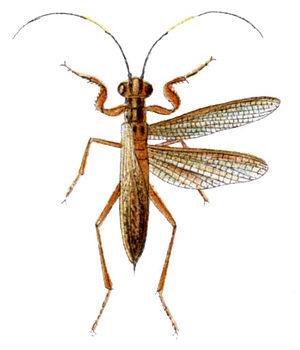
Mantoida est un genre de mantes, le seul de la famille des Mantoididae.